Mountain War (Lebanon)

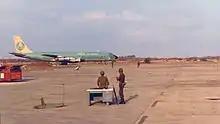
Lebanese Army soldiers on guard duty at Beirut International Airport in 1982.

As a result, internal political and armed opposition to the weak Gemayel administration grew intensively throughout the country. On 22 May, a number of clashes occurred in the Chouf Mountains, as the Druze PSP/PLA militia moved to expel the Lebanese Forces from their remaining positions in the area. Despite the heavy presence of IDF units in the region, the Israelis had little interest at getting involved in the Lebanese inter-sectarian strife, and made no attempt to intervene in the behalf of their LF allies.